Voyage in the Night

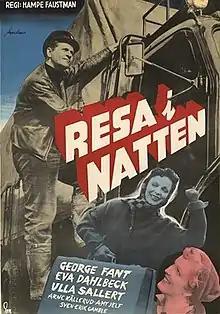

Voyage in the Night (Swedish: Resa i natten) is a 1955 Swedish drama film directed by Hampe Faustman and starring George Fant, Eva Dahlbeck and Ulla Sallert. It was shot at the Centrumateljéerna Studios in Stockholm. The film's sets were designed by the art director Nils Nilsson.